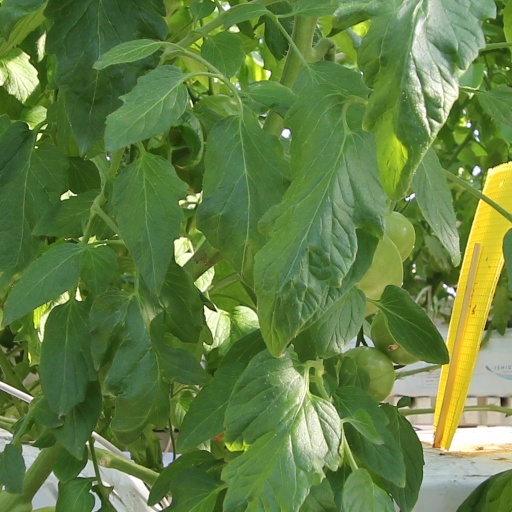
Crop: tomato